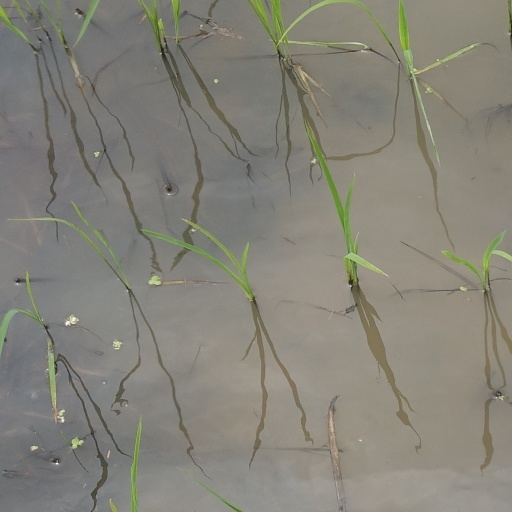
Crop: rice